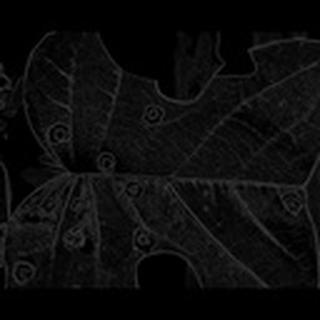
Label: cotton_target_spot